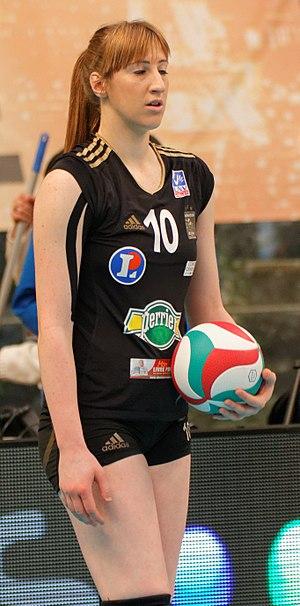
Brankica Mihajlović est une joueuse bosnienne de volley-ball née le 13 avril 1991 à Brčko. Elle mesure 1,91 m et joue au poste de réceptionneuse-attaquante. Elle a totalisė 6 sélections en équipe de Bosnie-Herzégovine. Depuis mai 2012, elle est sélectionnée dans l'équipe de Serbie. Elle totalise 98 sélections en équipe de Serbie.
L'équipe de Serbie de volley-ball féminin est composée des meilleurs joueuses serbe sélectionnées par la Fédération serbe de Volley-Ball. Elle est actuellement classée au 1ʳᵉ rang de la Fédération Internationale de Volleyball au 4 septembre 2019.